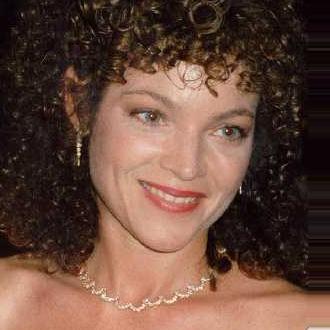
Age: 35